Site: brandenburg
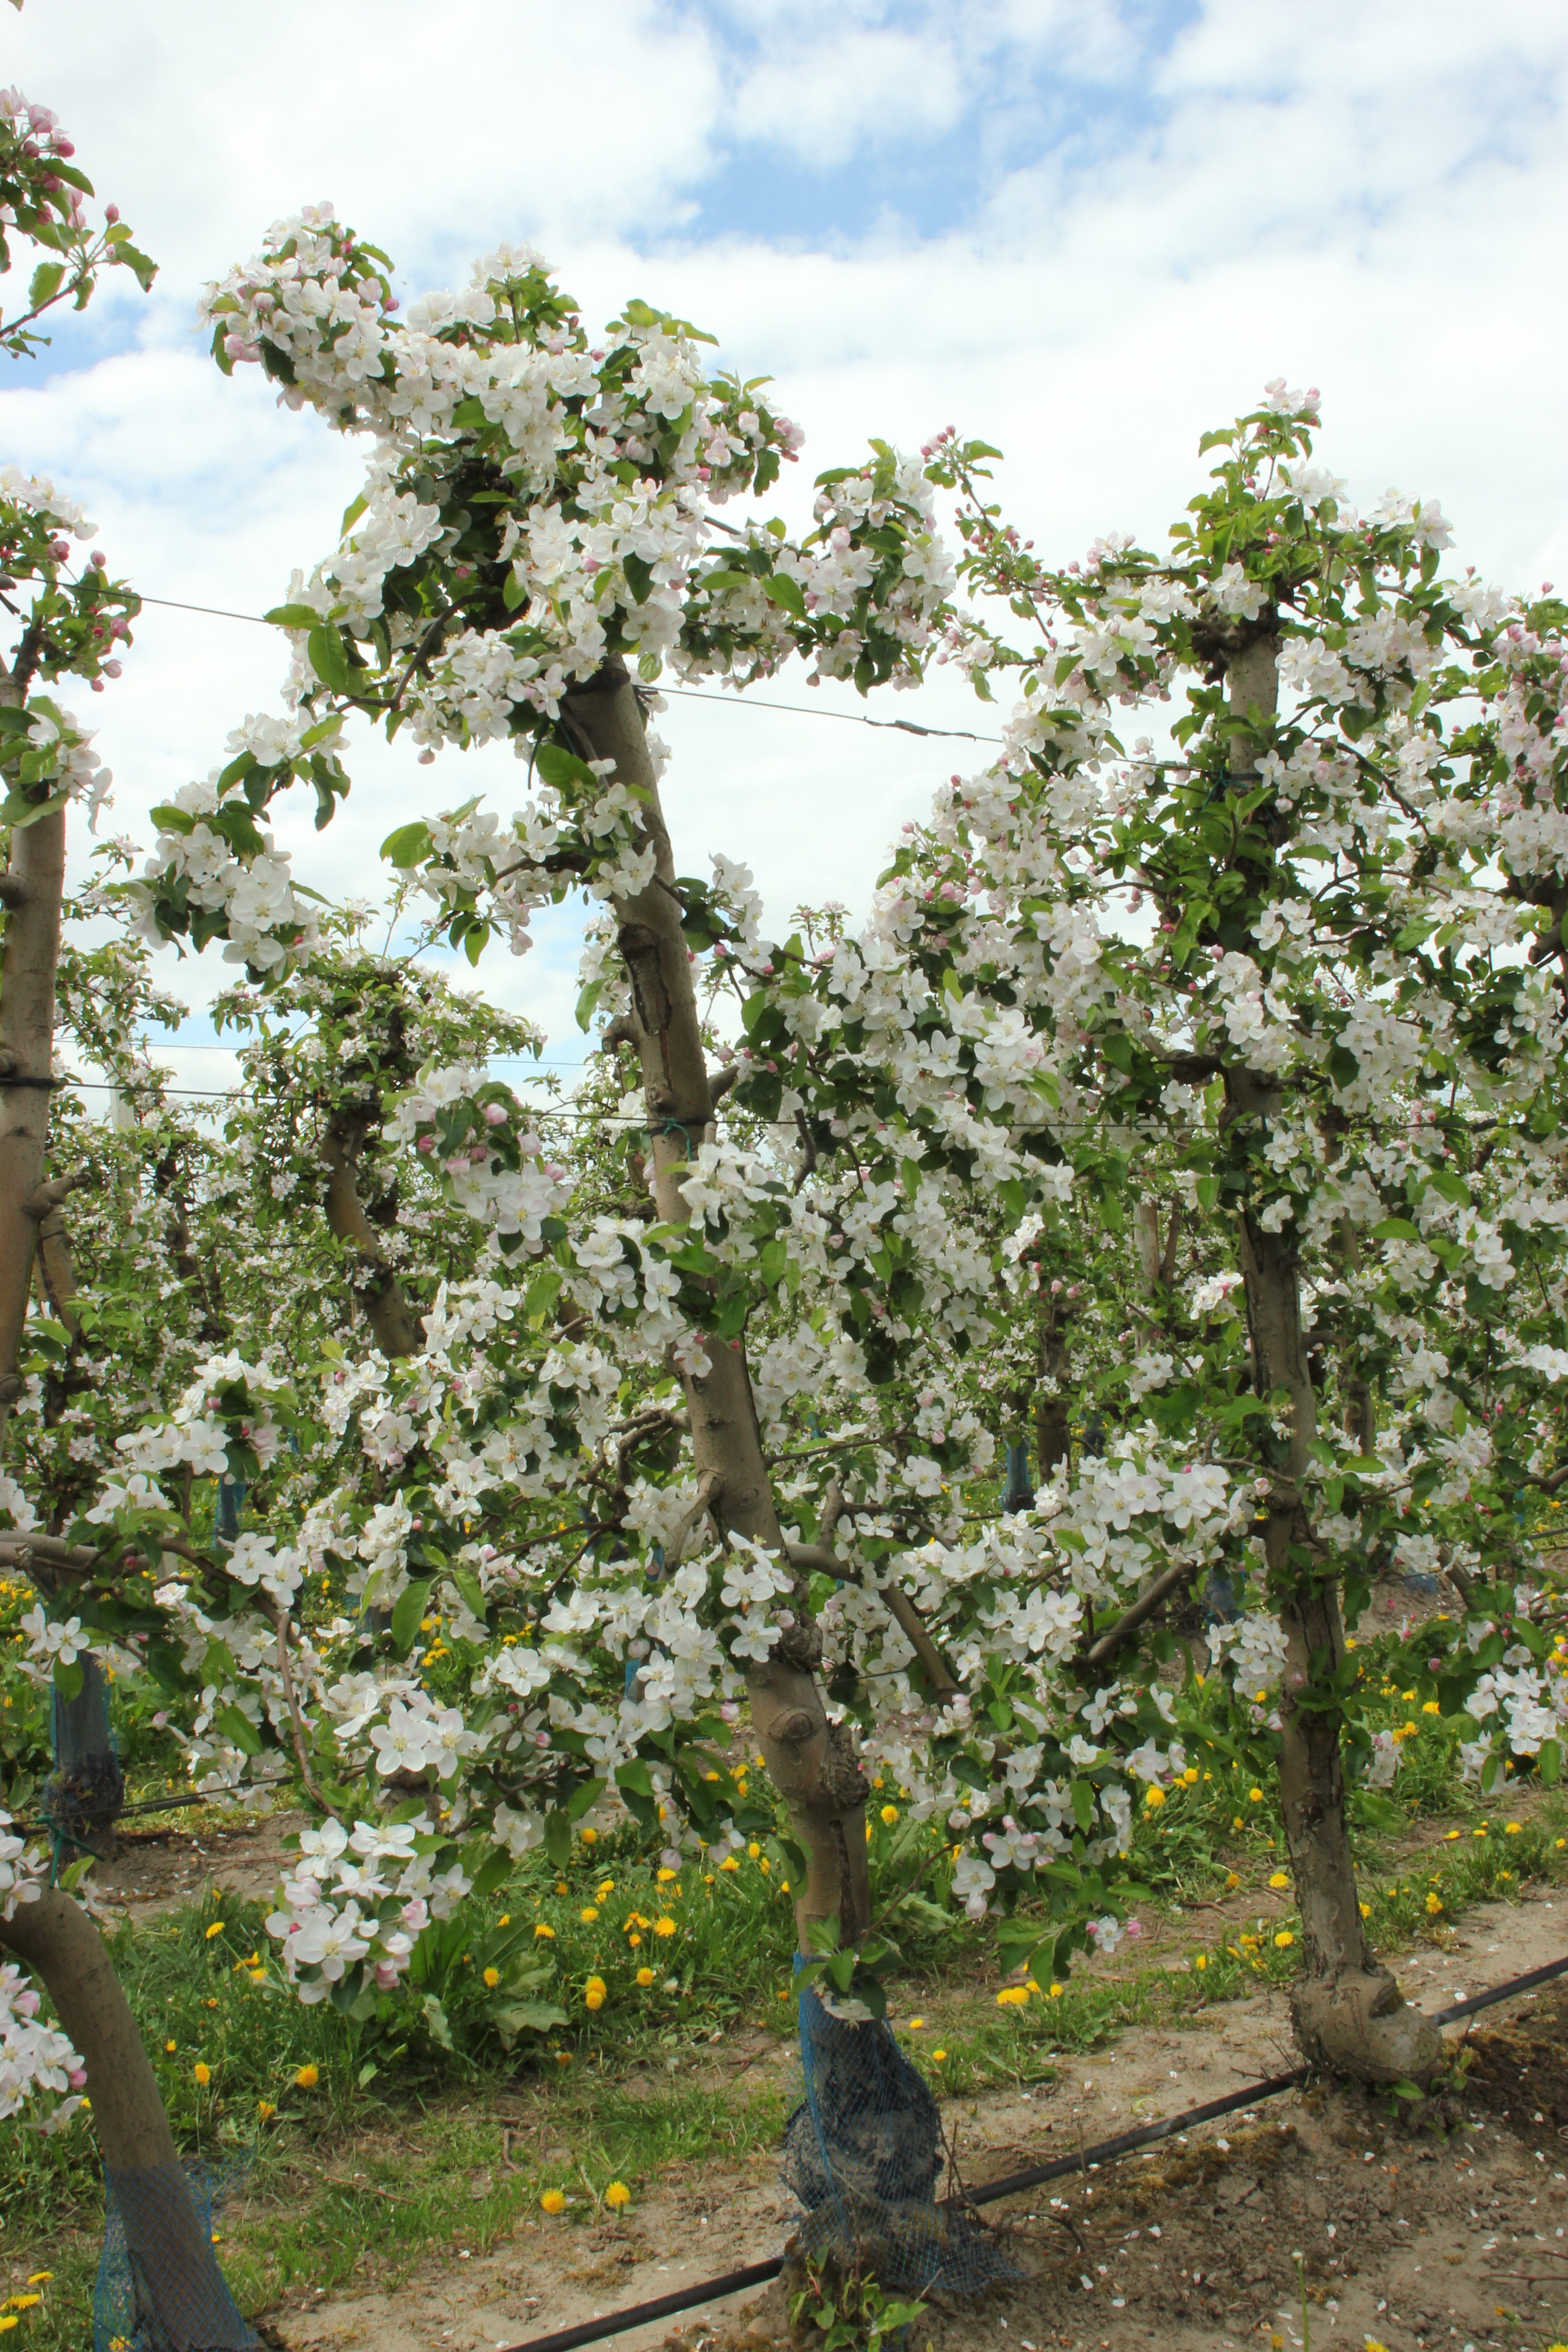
Growth stage (BBCH 65): Flowering